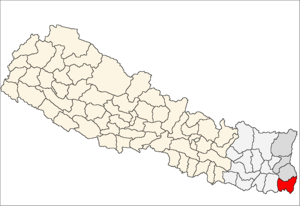
Le district de Jhapa – en népalais : झापा जिल्ला – est l'un des 75 districts du Népal. Il est rattaché à la zone de Mechi et à la région de développement Est. La population du district s'élevait à 812 650 habitants en 2011.